Milagro (The X-Files)

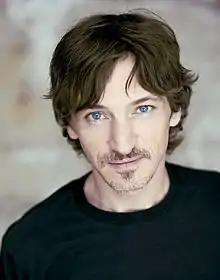
A man in a black shirt with a mustache looks into the camera.

The idea behind the episode occurred when John Shiban and Frank Spotnitz were discussing how stressful being an "X-Files" writer could be. The episode's theme of someone thinking of something so much that it becomes real was "familiar" to anyone who had written a script, Shiban later explained. Shiban and Spotnitz created a rough draft for the episode and then sent it to series creator Chris Carter, who was busy shooting the pilot for the new television series "Harsh Realm". Carter re-wrote portions of the script, including the ending, to show that the writer, although confused, does indeed "have love in his heart".